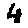
Label: 4